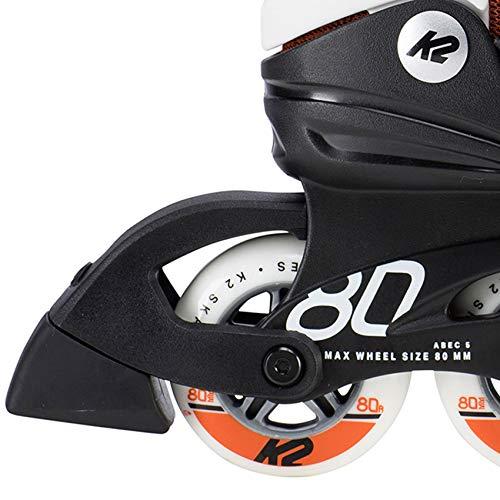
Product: K2 Alexis 80 Boa Womens Inline Skates
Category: Sports & Outdoors | Outdoor Recreation | Skates, Skateboards & Scooters | Inline & Roller Skating | Inline Skates
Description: K2 Softboot Technology.
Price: $159.95
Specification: Shipping Information: View shipping rates and policies|ASIN: B07HQJF9SD|Item model number: I190201001|    #169    in Inline Skates